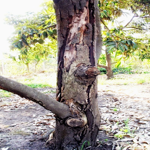
Label: stem_cracking_ gummosis